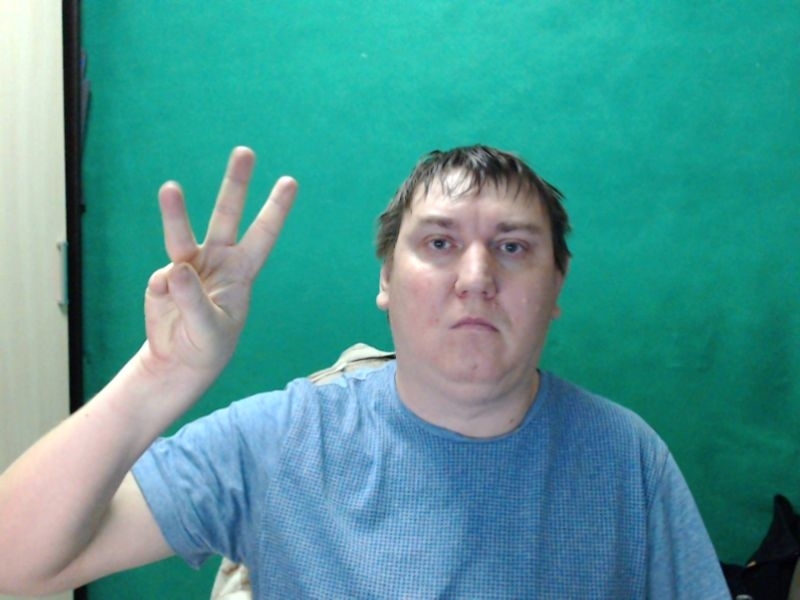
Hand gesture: three